Bertram Brockhouse

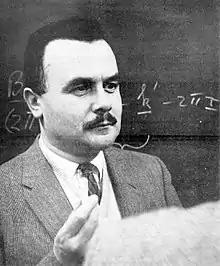
Brockhouse in front of a blackboard

Bertram Neville Brockhouse, (July 15, 1918 – October 13, 2003) was a Canadian physicist. He was awarded the Nobel Prize in Physics (1994, shared with Clifford Shull) "for pioneering contributions to the development of neutron scattering techniques for studies of condensed matter", in particular "for the development of neutron spectroscopy".